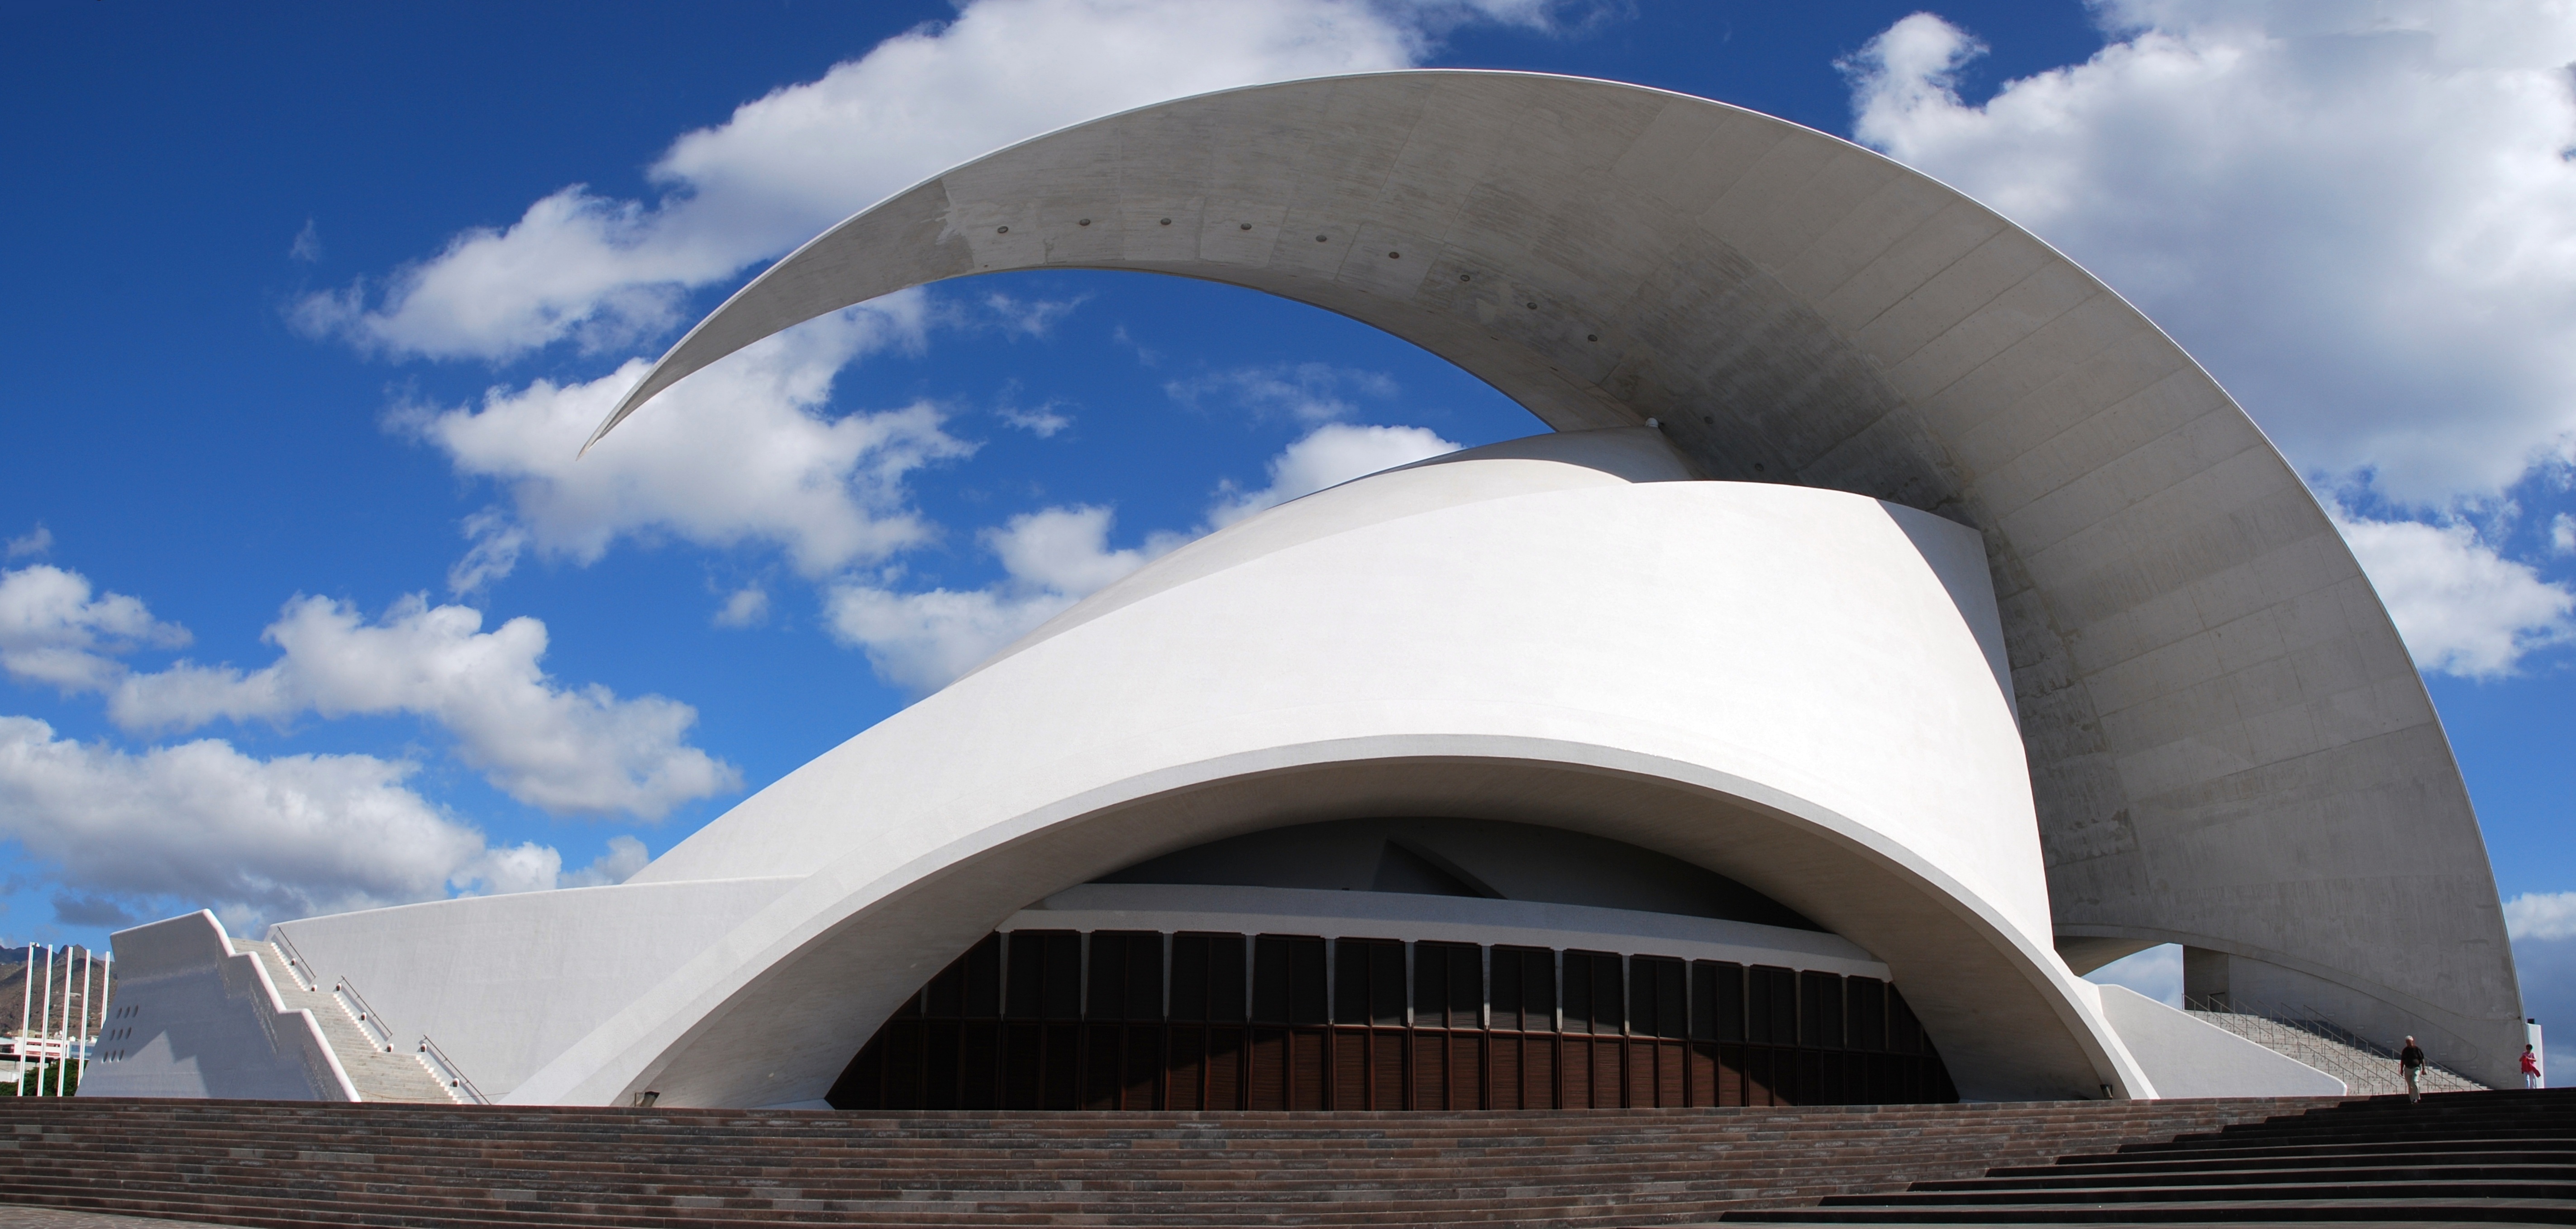
architecture, structure, arch, opera house, landmark, facade, stadium, spain, tenerife, dome